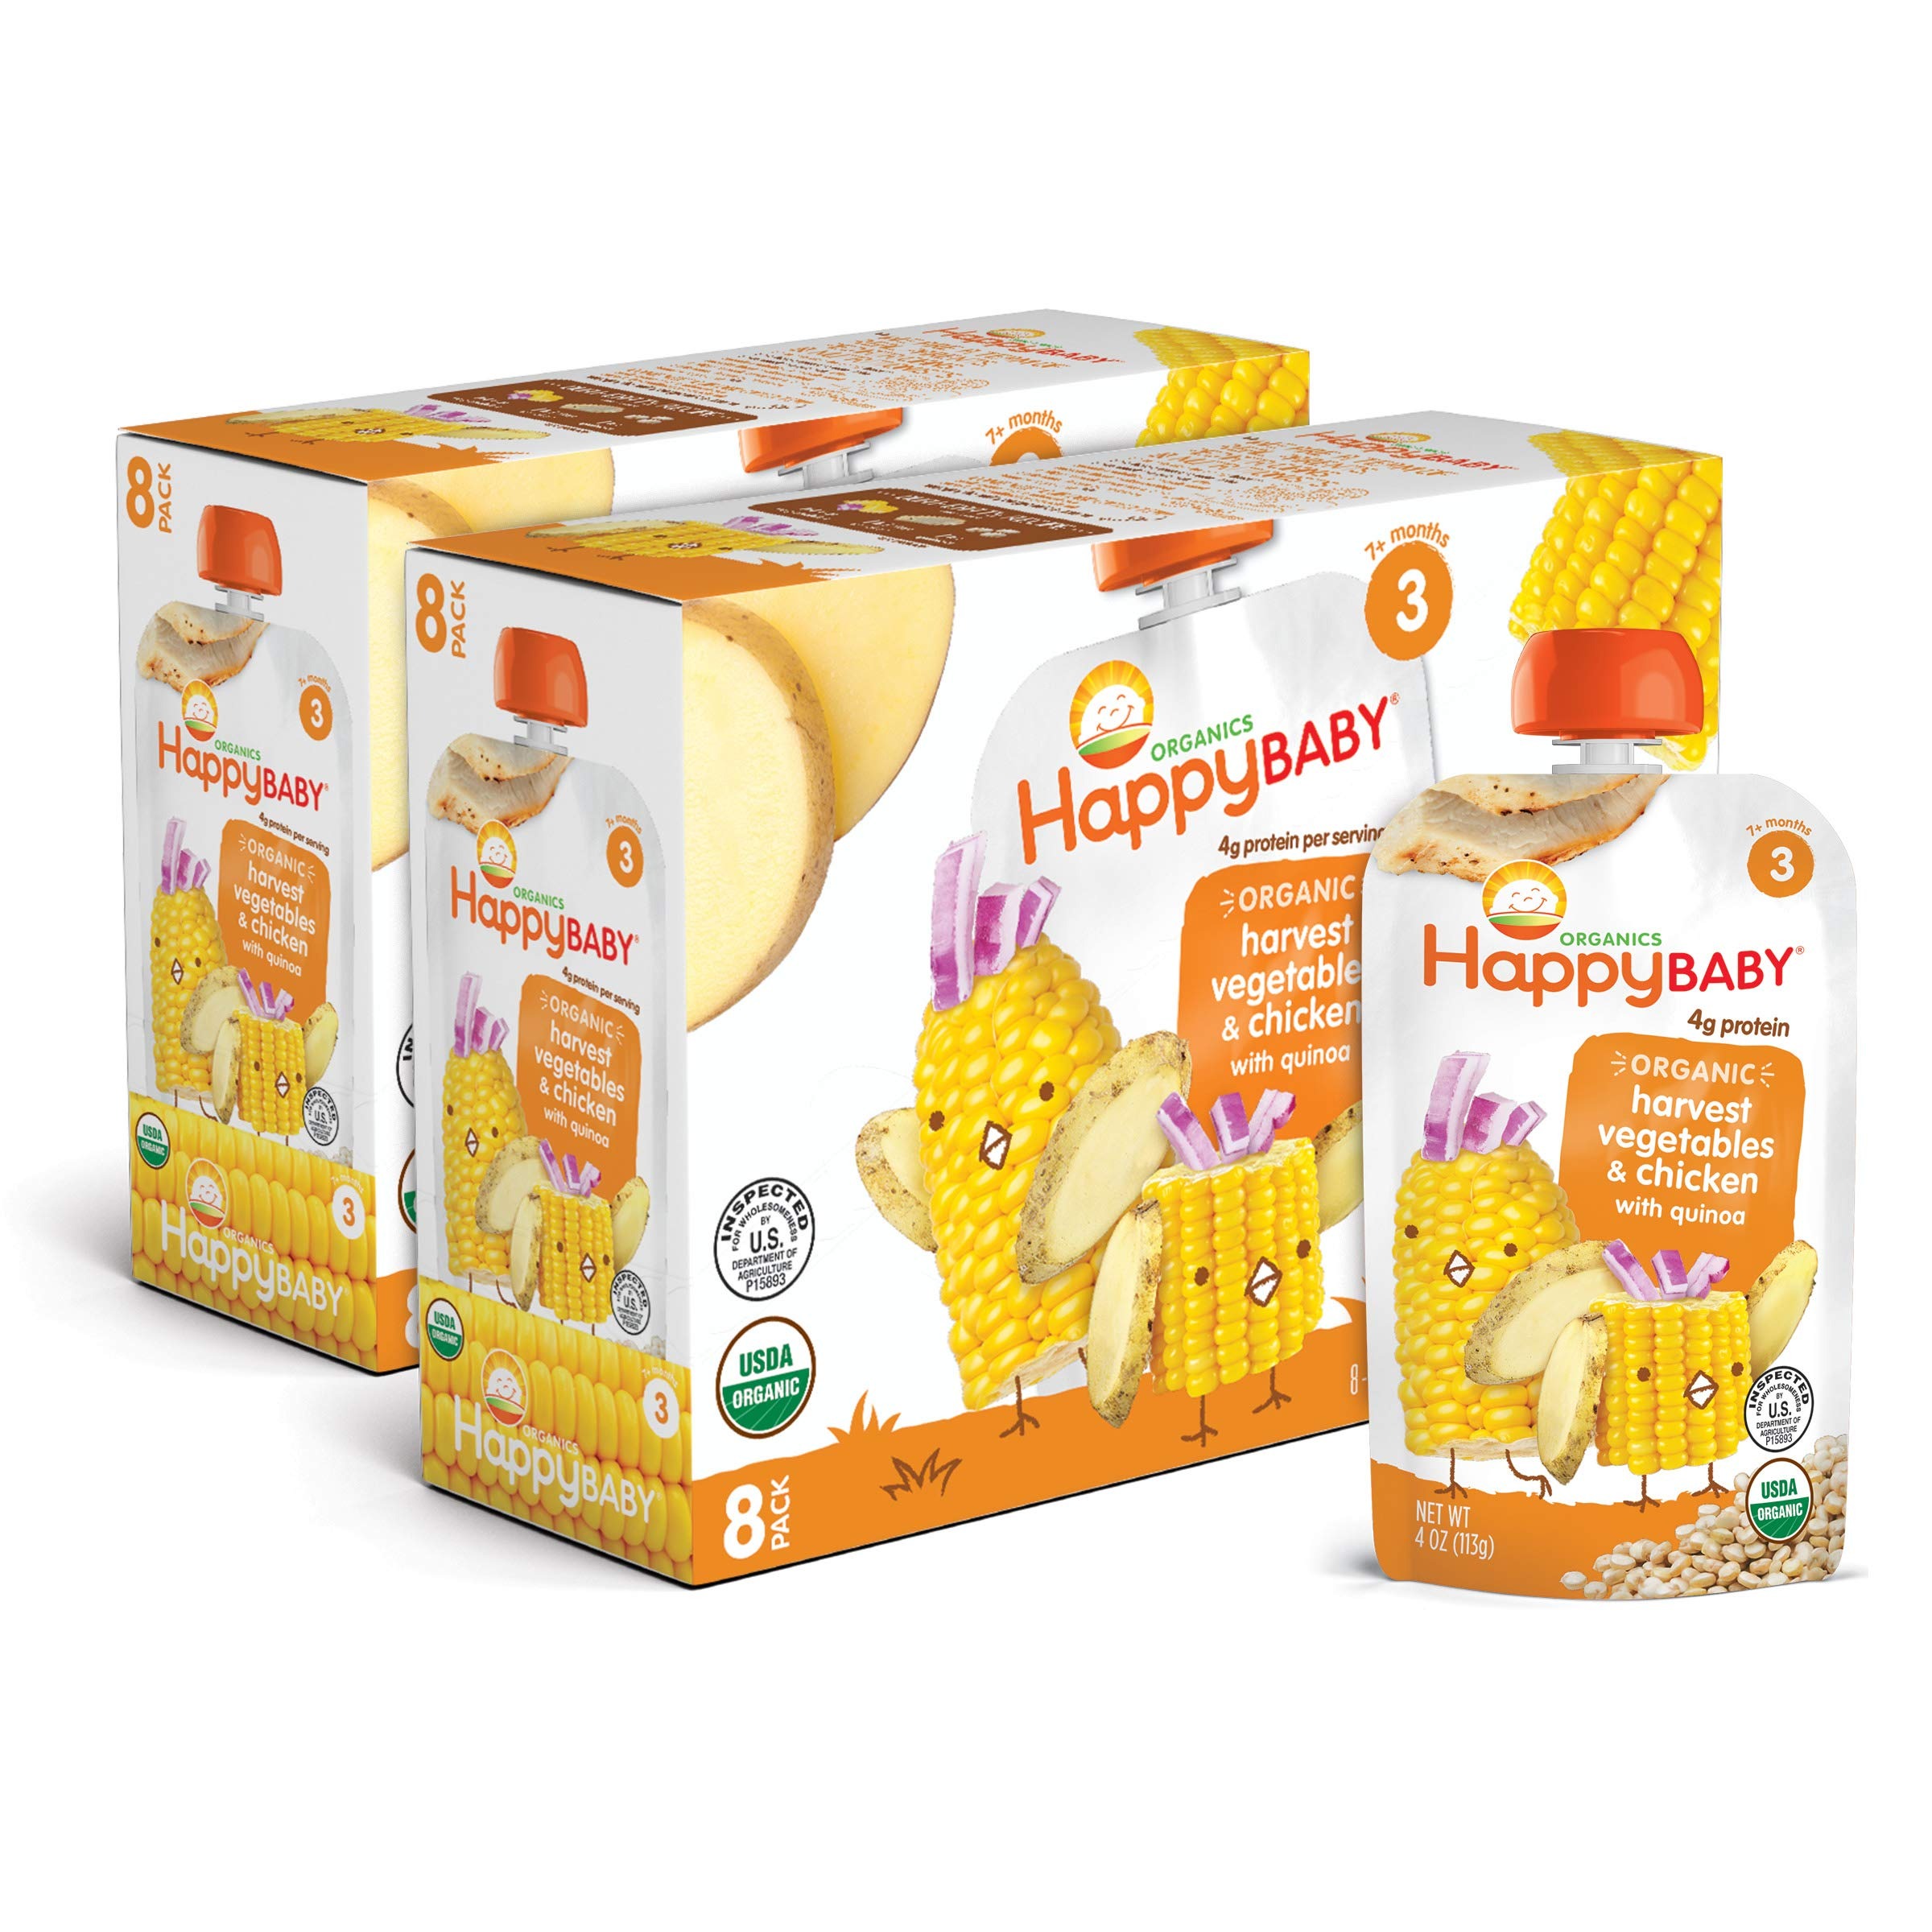
Item Name: Happy Baby Organics Hearty Meals Stage 3 Baby Food, Harvest Vegetable & Chicken, 4 Ounce (Pack of 16)
Bullet Point 1: Hearty Meals For Hearty Babies: At 7+ months, babies are ready for heartier fare and complex textures. Delight their budding palate with our globally inspired Hearty Meals, made with organic Proteins, supergrains and vegetables for your growing gourmand
Bullet Point 2: Stage Three Eaters: The most important aspect of food for the toddler years is the quality–the types of carbs, Protein, and fat, as well as the vitamins and minerals, in the foods you feed your baby˗̶and Happy Tot's Stage 3 foods have what your tot needs
Bullet Point 3: Happy Baby: We provide organic, delicious options for your baby's nutritional journey; Happy Baby offers baby food pouches, organic cereals, teething wafers, baby snacks and more made for your little one
Bullet Point 4: Happy Family Organics: We are on a mission to change the trajectory of children's health through nutrition; We provide age and stage appropriate premium organic food products for baby, tot, kid, and mama
Bullet Point 5: Our Happy Promise: All products are certified USDA organic, made with non-GMO ingredients grown without the use of toxic persistent pesticides and in packaging made without BPA, BPS, or phthalates
Value: 16.0
Unit: Count

Price: 5.35